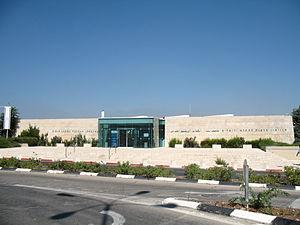
Le musée des pays de la Bible est un musée archéologique de Jérusalem en Israël. Son objectif est d'explorer la culture des peuples mentionnés dans la Bible, dont les anciens Égyptiens, Cananéens, Philistins, Araméens, Hittites, Élamites, Phéniciens et Perses, pour les replacer dans leur contexte historique.